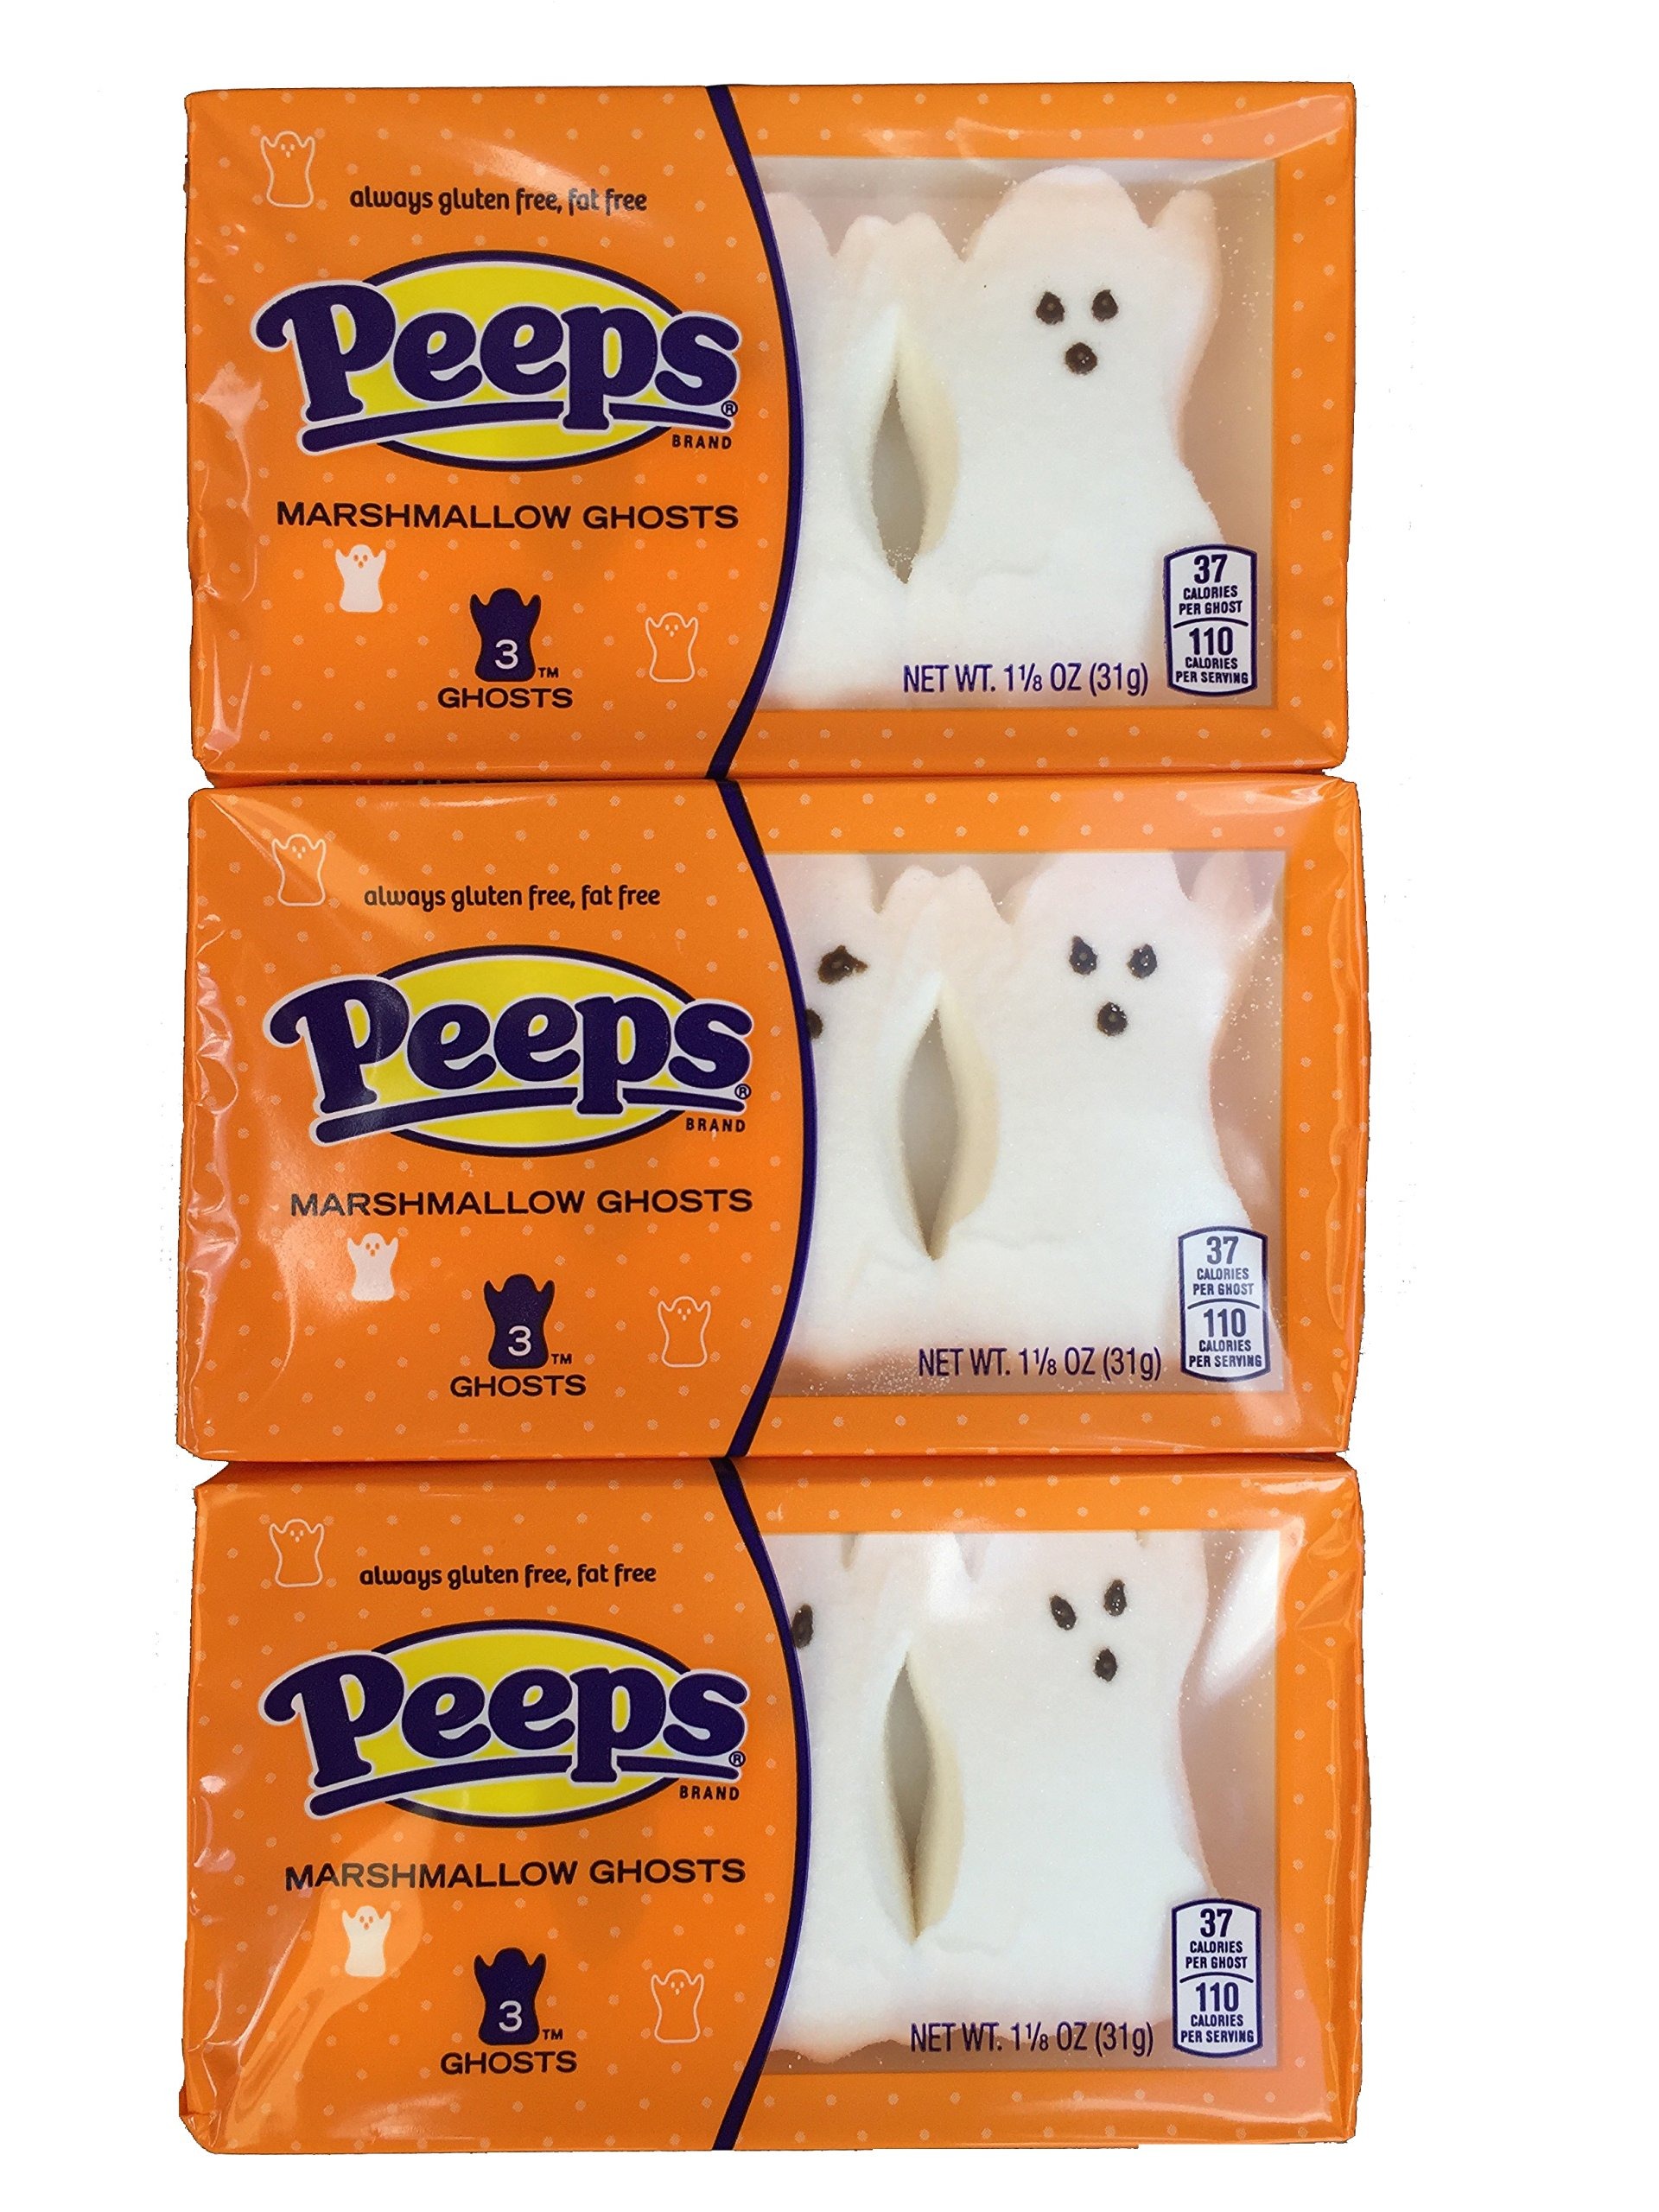
Item Name: Peeps Halloween Spooky Ghost Peeps 3 Count Package ( 3 Packs Total)
Bullet Point 1: Cute and quirky, delicious and available for all seasons, PEEPS has been a marshmallow favorite for over 60 years!
Bullet Point 2: Express Your PEEPSONALITY with PEEPS-inspired desserts, recipes, crafts, dioramas, and even fashion!
Bullet Point 3: Spooky Ghosts will Thrill Your Little Ghouls and Goblins This Halloween!
Bullet Point 4: Perfect For your Halloween Party Favors.
Bullet Point 5: You'll Receive 3 Individual Packs of Peeps. Each Pack Contains 3 Peeps For a Total of 9 Peeps.
Value: 3.0
Unit: Count

Price: 6.67